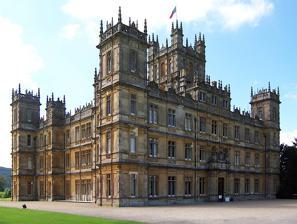
Building: Highclere Castle
Country: United Kingdom
Year built: 1842
Country house in Hampshire, England Highclere Castle Highclere in 2019 Location within Hampshire General information Status Grade I listed Type Stately home Architectural style Jacobethan ("Jacobean Revival") Location Highclere , Hampshire Coordinates 51°19′36″N 1°21′41″W / 51.326667°N 1.361389°W / 51.326667; -1.361389 Completed 1679 Renovated 1842–49 Owner The 8th Earl of Carnarvon Other information Number of rooms 300 Website www .highclerecastle .co .uk Highclere, view from above View from the path Highclere Castle / ˈ h aɪ k l ɪər / is a Grade I listed country house built in 1679 and largely renovated in the 1840s, with a park designed by Capability Brown in the 18th century. The 5,000-acre (2,000 ha) estate is in Highclere in Hampshire , England, about 5 miles (8 km) south of Newbury , Berkshire, and 9.5 miles (15 km) north of Andover , Hampshire. The 19th-century renovation is in a Jacobethan and Italianate style produced by architect Charles Barry . It is the country seat of the Earls of Carnarvon , a branch of the Anglo - Welsh Herbert family . Highclere Castle has been used as a filming location for several films and television series, including 1990s comedy series Jeeves and Wooster , and achieved international fame as the main location for the ITV historical drama series Downton Abbey (2010–15) and the 2019 and 2022 films based on it. The house, Egyptian exhibition, and gardens are open to the public for self-guided tours during the summer months and at other times during the rest of the year, such as Christmas and Easter. The house also holds ticketed events, such as the Battle Proms picnic concert, and special guided tours throughout the year. History View from the grounds Lawn stripes, topiary Early years The first written records about the estate are dated 749, when an Anglo-Saxon king granted the estate to the Bishops of Winchester . The original site was also recorded in the Domesday Book of 1086. In the late 14th century William of Wykeham , Bishop of Winchester, built a medieval palace (bishop's residence) and gardens in the park. An itinerary of King Edward II lists him as spending 2 September 1320 with Rigaud of Assier , the Bishop of Winchester, at Bishop's Clere, alias Highclere. The same tour has him on 31 August 1320 at Sandleford Priory, where he apparently stayed for the night, and on 29 and 30 August he was at Crookham, Berkshire . In 1551 during the English Reformation King Edward VI confiscated the property from the Church of England . Robert Sawyer Originally granted by the king to the Fitzwilliam family, Highclere Castle had several owners during the next 125 years. The palace was rebuilt as Place House in 1679 when it was purchased by Sir Robert Sawyer , the Attorney General to Charles II and James II, who was a lawyer, MP, Speaker , and college friend of Samuel Pepys . In 1692, Sawyer bequeathed the mansion at Highclere to his only daughter, Margaret Sawyer, the first wife of the 8th Earl of Pembroke, Thomas Herbert . Their second son, Robert Sawyer Herbert , inherited Highclere, began its portrait collection and created the garden temples. His nephew and heir Henry Herbert was created Baron Porchester and later Earl of Carnarvon by George III . Milles and Pococke families In 1680 Sir Robert Sawyer presented the living of Highclere to the Rev. Isaac Milles (1638–1720) the elder, who remained there till his death. White Oak was the parsonage where Milles took pupils, including the many children of Thomas Herbert, 8th Earl of Pembroke , who was by marriage the new proprietor of Highclere. The Rev. Isaac Milles the younger (fl. 1701–1727) carried on his father's school at Highclere. Elizabeth, the daughter of Milles the younger, married Reverend Richard Pococke LL.B. (1660–1710) and had the Rt. Rev. Richard Pococke (1704–1765), who, having been educated by his grandfather Milles at his school at Highclere rectory, went on to become domestic chaplain to Philip Stanhope, 4th Earl of Chesterfield , and then Bishop of Ossory and Meath, as well as a renowned travel writer and orientalist . Bishop Pococke was one of the first to collect seeds of the Cedar of Lebanon , which he did during his tour of Lebanon in 1738. Some of these seeds germinated and grew at Highclere and Wilton House , but probably also at nearby Sandleford and his family's own Newtown House, Hampshire. Coincidentally, the apparently unrelated (and earlier) Rev. Edward Pococke (1604–1691), another orientalist, was sometime vicar of Chieveley and then rector of Childrey (both nearby in Berkshire), and was an even earlier importer of the cedar. And of his six sons, the eldest, Edward Pococke (1648–1727) was chaplain to the Earl of Pembroke , and rector of Minall or Mildenhall, Wiltshire (1692), and canon of Salisbury (1675). William Cobbett's description William Cobbett (1763–1835) in his journal of 2 November 1821, while at Hurstbourne Tarrant wrote: I came from Berghclere this morning, and through the park of Lord Caernarvon, at Highclere. It is a fine season to look at woods. The oaks are still covered, the beeches in their best dress, the elms yet pretty green, and the beautiful ashes only beginning to turn off. This is, according to my fancy, the prettiest park that I have ever seen. A great variety of hill and dell. A good deal of water, and this, in one part, only wants the colours of American trees to make it look like a creek; for the water runs along at the foot of a steepish hill, thickly covered with trees, and the branches of the lowermost trees hang down into the water and hide the bank completely. I like this place better than Fonthill , Blenheim , Stowe , or any other gentleman's grounds that I have seen. The house I did not care about, though it appears to be large enough to hold half a village. The trees are very good, and the woods would be handsomer if the larches and firs were burnt, for which only they are fit. The great beauty of the place is, the lofty downs, as steep, in some places, as the roof of a house, which form a sort of boundary, in the form of a part of a crescent, to about a third part of the park, and then slope off and get more distant, for about half another third part. A part of these downs is covered with trees, chiefly beech, the colour of which, at this season, forms a most beautiful contrast with that of the down itself, which is so green and so smooth! From the vale in the park, along which we rode, we looked apparently almost perpendicularly up at the downs, where the trees have extended themselves by seed more in some places than others, and thereby formed numerous salient parts of various forms, and, of course, as many and as variously formed glades. These, which are always so beautiful in forests and parks, are peculiarly beautiful in this lofty situation and with verdure so smooth as that of these chalky downs. Our horses beat up a score or two of hares as we crossed the park; and, though we met with no gothic arches made of Scotch-fir, we saw something a great deal better; namely, about forty cows, the most beautiful that I ever saw, as to colour at least. They appear to be of the Galway-breed . They are called, in this country, Lord Caernarvon's breed. They have no horns, and their colour is a ground of white with black or red spots, these spots being from the size of a plate to that of a crown-piece; and some of them have no small spots. These cattle were lying down together in the space of about an acre of ground: they were in excellent condition, and so fine a sight of the kind I never saw. 19th century The house was then a square, classical mansion, but, after an abortive exterior remodelling by Thomas Hopper in Greek Revival style for the second Earl, it was remodelled and largely rebuilt for the third Earl following a design by Sir Charles Barry in 1842–49 during his construction of the Houses of Parliament . It is in the Jacobethan style and faced in Bath stone , reflecting the Victorian revival of English architecture of the late 16th century and early 17th century, when Tudor architecture was being challenged by newly arrived Renaissance architecture influences. During the 19th century, there was a Renaissance Revival movement, of which Sir Charles Barry was an exponent, Barry described the style of Highclere as Anglo-Italian. Barry had been inspired to become an architect by the Renaissance architecture of Italy and was very proficient at working in the Renaissance-based style that became known in the 19th century as Italianate architecture . At Highclere, however, he worked in the Jacobethan style, but added to it some of the motifs of the Italianate style. This is particularly noticeable in the towers, which are slimmer and more refined than those of Mentmore Towers , the other great Jacobethan house built in the same era. Barry produced an alternative design in a more purely Italian Renaissance style, which was rejected by Lord Carnarvon. The external walls are decorated with strapwork designs typical of Northern European Renaissance architecture. The Italian Renaissance theme is more evident in the interiors. In the saloon, in an attempt to resemble a medieval English great hall , Barry's assistant Thomas Allom introduced a Gothic influence evident in the points rather than curves of the arches, and the mock- hammerbeam roof . Although the exterior of the north, east and south sides were completed before the 3rd Earl died in 1849 and Sir Charles Barry died in 1860, the interior and the west wing (designated as servants' quarters) were far from complete. The 4th Earl turned to the architect Thomas Allom , who had worked with Barry, to supervise work on the interior of the castle, which was completed in 1878. The 1st Earl had his park laid out according to a design by Capability Brown in 1774–1777, moving the village in the process—the remains of the church of 1689 are at the north-west corner of the castle. The Lebanon Cedars are believed to be descended from seeds brought to England from Lebanon by the 17th-century seed collector Edward Pococke . The founding of Canada In the 1860s, the 4th Earl drafted the British North America Act of 1867 at the castle alongside the first Prime Minister of Canada John A. Macdonald , George-Étienne Cartier and Alexander Tilloch Galt , who signed the visitor book in 1866. The 4th Earl presented the Act to Parliament in February 1867. The passage of the Act later that year represented the legal expression of Canadian Confederation and the establishment of Canada in its present institutional form; the Act forms the framework of the Constitution of Canada to this day. After the discovery of documents between him and John A. Macdonald , showing eight weeks of nearly daily correspondence, Janice Charette , the Canadian High Commissioner to the United Kingdom , recognised the central role of the 4th Earl in the creation of Canada by planting a maple tree on the lawn on 11 January 2018. 20th century George Herbert, the 5th Earl married the rich heiress Almina Wombwell , the daughter of the bank heir Alfred de Rothschild (1842-1918), a son of Lionel de Rothschild . Thus Lord Carnarvon received a very large dowry. Rothschild père also made her the heiress to his vast fortune. At the beginning of World War I , a hospital for war wounded was opened at Highclere Castle, with Lady Carnarvon helping with the organisation and assisting as a nurse. The castle became home to Egyptian artefacts after the 5th Earl, an enthusiastic amateur Egyptologist , sponsored the excavation of nobles' tombs in Deir el-Bahari ( Thebes ) in 1907, and employed archaeologist Howard Carter in the search for the tomb of Tutankhamun . The Egyptian Museum at Highclere Castle was established after the discovery of Tutankhamen's tomb , in 1922. After the death of the 5th Earl in 1923, Lady Carnarvon continued to support Howard Carter and his team. She resided at Highclere but spent much of her time in Egypt supporting the famous excavations. Her legacy is one of the less noted in the history of Egyptology, but her contribution is immeasurable. During World War II the castle housed evacuee children. Some allied aircraft crashed onto the estate, sections of a downed B-17 Flying Fortress are held at the castle. 21st century In the 21st century Lord and Lady Carnarvon undertook repairs to the roof. In 2007, they created the Egyptian Exhibition, which lies in the cellars of the castle and tells the story of the discovery of Tutankhamun 's tomb by the 5th Earl. By 2009, the castle was again in need of major repairs, with only the ground and first floors remaining usable. Water damage had caused stonework to crumble and ceilings to collapse; at least 50 rooms were uninhabitable. The 8th Earl and his family were living in a "modest cottage in the grounds"; he said a lack of repair by his ancestors caused the castle's long-term problems. Repairs needed for the entire estate were estimated to cost around £12 million, £1.8 million of which was urgently needed just for the castle. The castle was used as the main filming location for the ITV / PBS drama series Downton Abbey , which brought the castle international fame. The increased numbers of visitors to the castle have allowed for repairs on Highclere's turrets and its interior. The family now live in Highclere Castle at various times throughout the year, but return to their cottage when the castle is open to the public. Highclere Park Main article: Highclere Park The parkland surrounding the castle is listed Grade I on the Register of Historic Parks and Gardens and is listed as a Site of Special Scientific Interest (SSSI). The park is the earliest documented estate in Hampshire, having been given in 749 to the Church of Winchester as a deer park. In 1706, under the ownership of Robert Sawyer Herbert, the park became a rococo landscape of walks. Then in 1770 it became a landscaped park designed by Capability Brown . In 1991 Highclere Park was registered as an SSSI. The park's listing as an SSSI is due to a mixture of habitats that contain many regional uncommon plants, and its diverse range of lichen . Details There are various follies on the estate. To the east of the house is the Temple of Diana, erected before 1743 with Ionic order columns from Devonshire House in Piccadilly , which had burnt in 1733, and remodelled by Barry. "Heaven's Gate" is a folly about 60 feet high on Sidown Hill , built in 1749 by Hon. Robert Sawyer Herbert (d. 1769). Other 18th-century follies that can be found on the grounds of the estate include Milford Lake House and Jackdaw's Castle, both attributed to the architect earl of Pembroke , brother of the owner, and the Etruscan Temple. The 2nd Earl of Carnarvon was a passionate horticulturalist and was vice-president of the Royal Horticultural Society from 1829 until his death in 1833. Many hybrids and cultivars of ornamental plants were produced on the castle grounds during that time. The hybrid azalea Rhododendron × altaclerense was first produced on the castle grounds in 1826, with over 25 Highclere azalea cultivars later being produced. The hybrid holly Ilex x altaclerensis (Highclere holly) was developed here in 1835 by hybridising the Madeiran Ilex perado (grown in a greenhouse ) with the local native Ilex aquifolium . This hybrid and its offspring are still used as garden plants almost 200 years later. Highclere Castle launched its own gin brand in 2019 called Highclere Castle Gin. It is the first gin to earn a perfect score, 100 points from the Major League Spirits Association (MLSA) Restored Grade II* listed London Lodge (1793), brick but Coade stone dressed and wings (1840) The castle, Egyptian exhibition and gardens are open to the public during the summer months and at other times during the rest of the year. The castle also holds special ticketed events throughout the year. As film and television location Year Title Episode Comments 1979 Antiques Roadshow Highclere Castle BBC series in which antiques experts travel to various regions across the United Kingdom to evaluate and price antiques brought by members of the public. 1982 The Missionary Handmade Films cinema comedy. 1987 The Secret Garden TV movie adaptation of the novel by Frances Hodgson Burnett . 1988 A Handful of Dust New Line Cinema adaptation of the novel by Evelyn Waugh . 1990 Spymaker: The Secret Life of Ian Fleming TV biographical film of the life of James Bond creator Ian Fleming . 1990 - 1993 Jeeves and Wooster The Silver Jug (or, Jeeves Saves the Cow Creamer) (1991) The Bassetts' Fancy Dress Ball (or, A Plan for Gussie) (1991) Sir Watkyn Bassett's Memoirs (or, Hot Off the Press) (1992) The Ex's Are Nearly Married Off (or, the Ties That Bind) (1993) Totleigh Towers (or, Trouble at Totleigh Towers) (1993) Adaptation of the stories by P G Wodehouse . Highclere Castle represented Totleigh Towers, home of Sir Watkyn Basset and his daughter Madeline. 1991 King Ralph Mirage Enterprises cinema production. 1991 Robin Hood: Prince of Thieves 1991 Duel of Hearts Gainsborough Pictures TV adaptation of the Barbara Cartland novel. 1992 A Sense of History TV comedy drama. 1999 Eyes Wide Shut Warner Brothers cinema production. Interiors at Highclere were used for the masked ball scene, which portrayed about 20 people having sex. 2001 Back to the Secret Garden Sequel to The Secret Garden. Highclere Castle was used for exterior shots of Misselthwaite Manor. 2002 The Four Feathers Miramax cinema adaptation of the novel by A.E.W. Mason . 2004 Agatha Christie's Marple 4.50 from Paddington ITV adaptation of the Agatha Christie novel. 2006 Stately Suppers Highclere Castle BBC2 series in which presenter Alistair Appleton and chef James Martin visit stately homes to cook dinner and explore the locality. 2010 - 2015 Downton Abbey 52 episodes ITV historical drama written and co-produced by Julian Fellowes . The great hall, dining room, library, music room, drawing room, salon and several of the bedrooms were used for filming, as well as the exteriors and grounds. 2010 Maid in Britain TV documentary about television drama productions inspired by the British class divide. Also featuring George Herbert, 8th Earl of Carnarvon and Fiona Herbert, 8th Countess of Carnavon. 2011 This Morning Episode dated 26 October 2011 ITV talk show presented by Eamonn Holmes and Ruth Langsford . 2012 Secrets of the Manor House Secrets of Highclere Castle Yesterday Channel production featuring stately homes across the UK. Presented by Samuel West, Elisabeth Kehoe and Geoffrey Dymond. 2017 Mary Berry's Country House Secrets Episode 1 - Highclere Castle TV documentary series themed around food in British manor houses. Presented by Mary Berry . 2019 Tutankhamun with Dan Snow Episode 1 TV archaeological documentary series, in three parts, about the life story of the Egyptian boy king Tutankhamun , whose tomb was uncovered in 1922 by an expedition financed by the 5th Earl of Carnavon . 2019 Downton Abbey (film) Perfect World Pictures , Focus Features and Carnival Films cinema production. 2021 Infinite Paramount Pictures , New Republic Pictures , Di Bonaventura Pictures , Closet to the Hole Productions and Leverage Entertainment 2022 Downton Abbey: A New Era Focus Features and Universal Pictures cinema production. As event venue In 2007, the grounds were the venue for the Countryside Rocks concert, to raise funds for the UK rural advocacy organisation Countryside Alliance , featuring Bryan Ferry , Steve Winwood , Eric Clapton , Steve Harley and Kenney Jones . As of March 2023, the castle will no longer be used to host large weddings due to staffing shortages. "We have stopped being able to offer any weddings of any substantial size because of Brexit ," the owner told Reuters. See also Architecture portal Hampshire portal Canadian Confederation Other Downton Abbey filming locations: Byfleet Manor Waddesdon Manor Bampton, Oxfordshire References